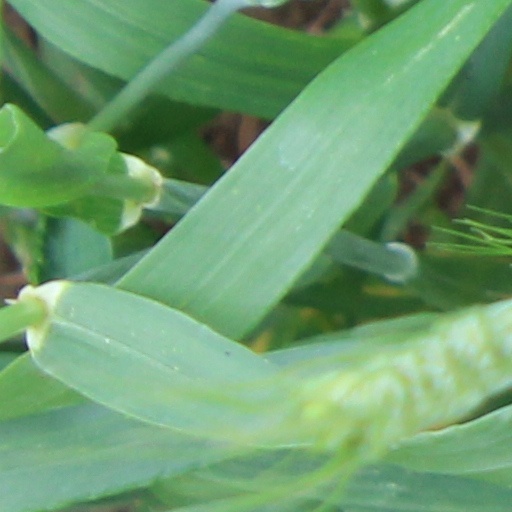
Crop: wheat